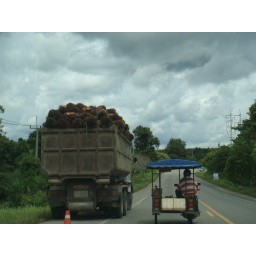
A motorcycle jockeys for position on the road near Surat Thani, Thailand.